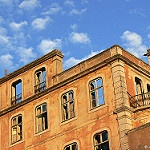
Label: buildings